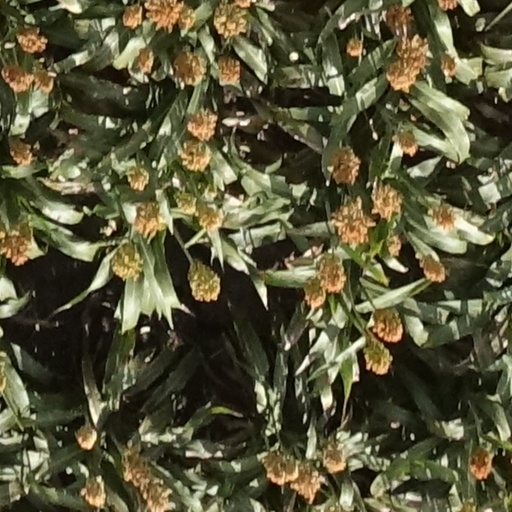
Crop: sorghum